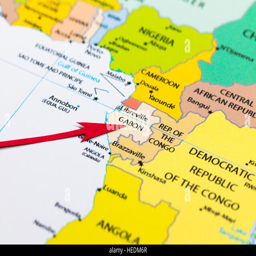
red arrow pointing republic on the map of continent